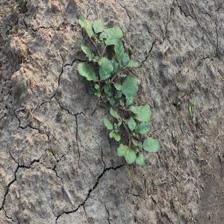
Label: BroadLeafWeed